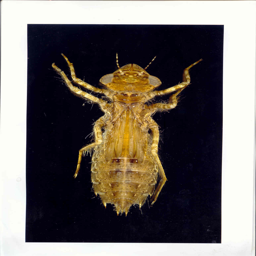
a typical larval dragonfly , which feeds on other aquatic animals - and even other dragonflies !